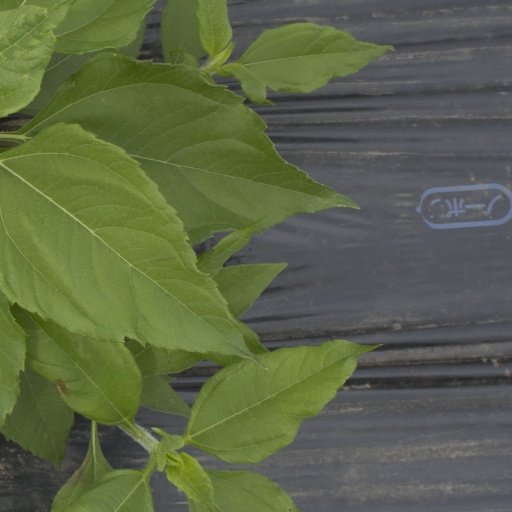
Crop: Jerusalem artichoke